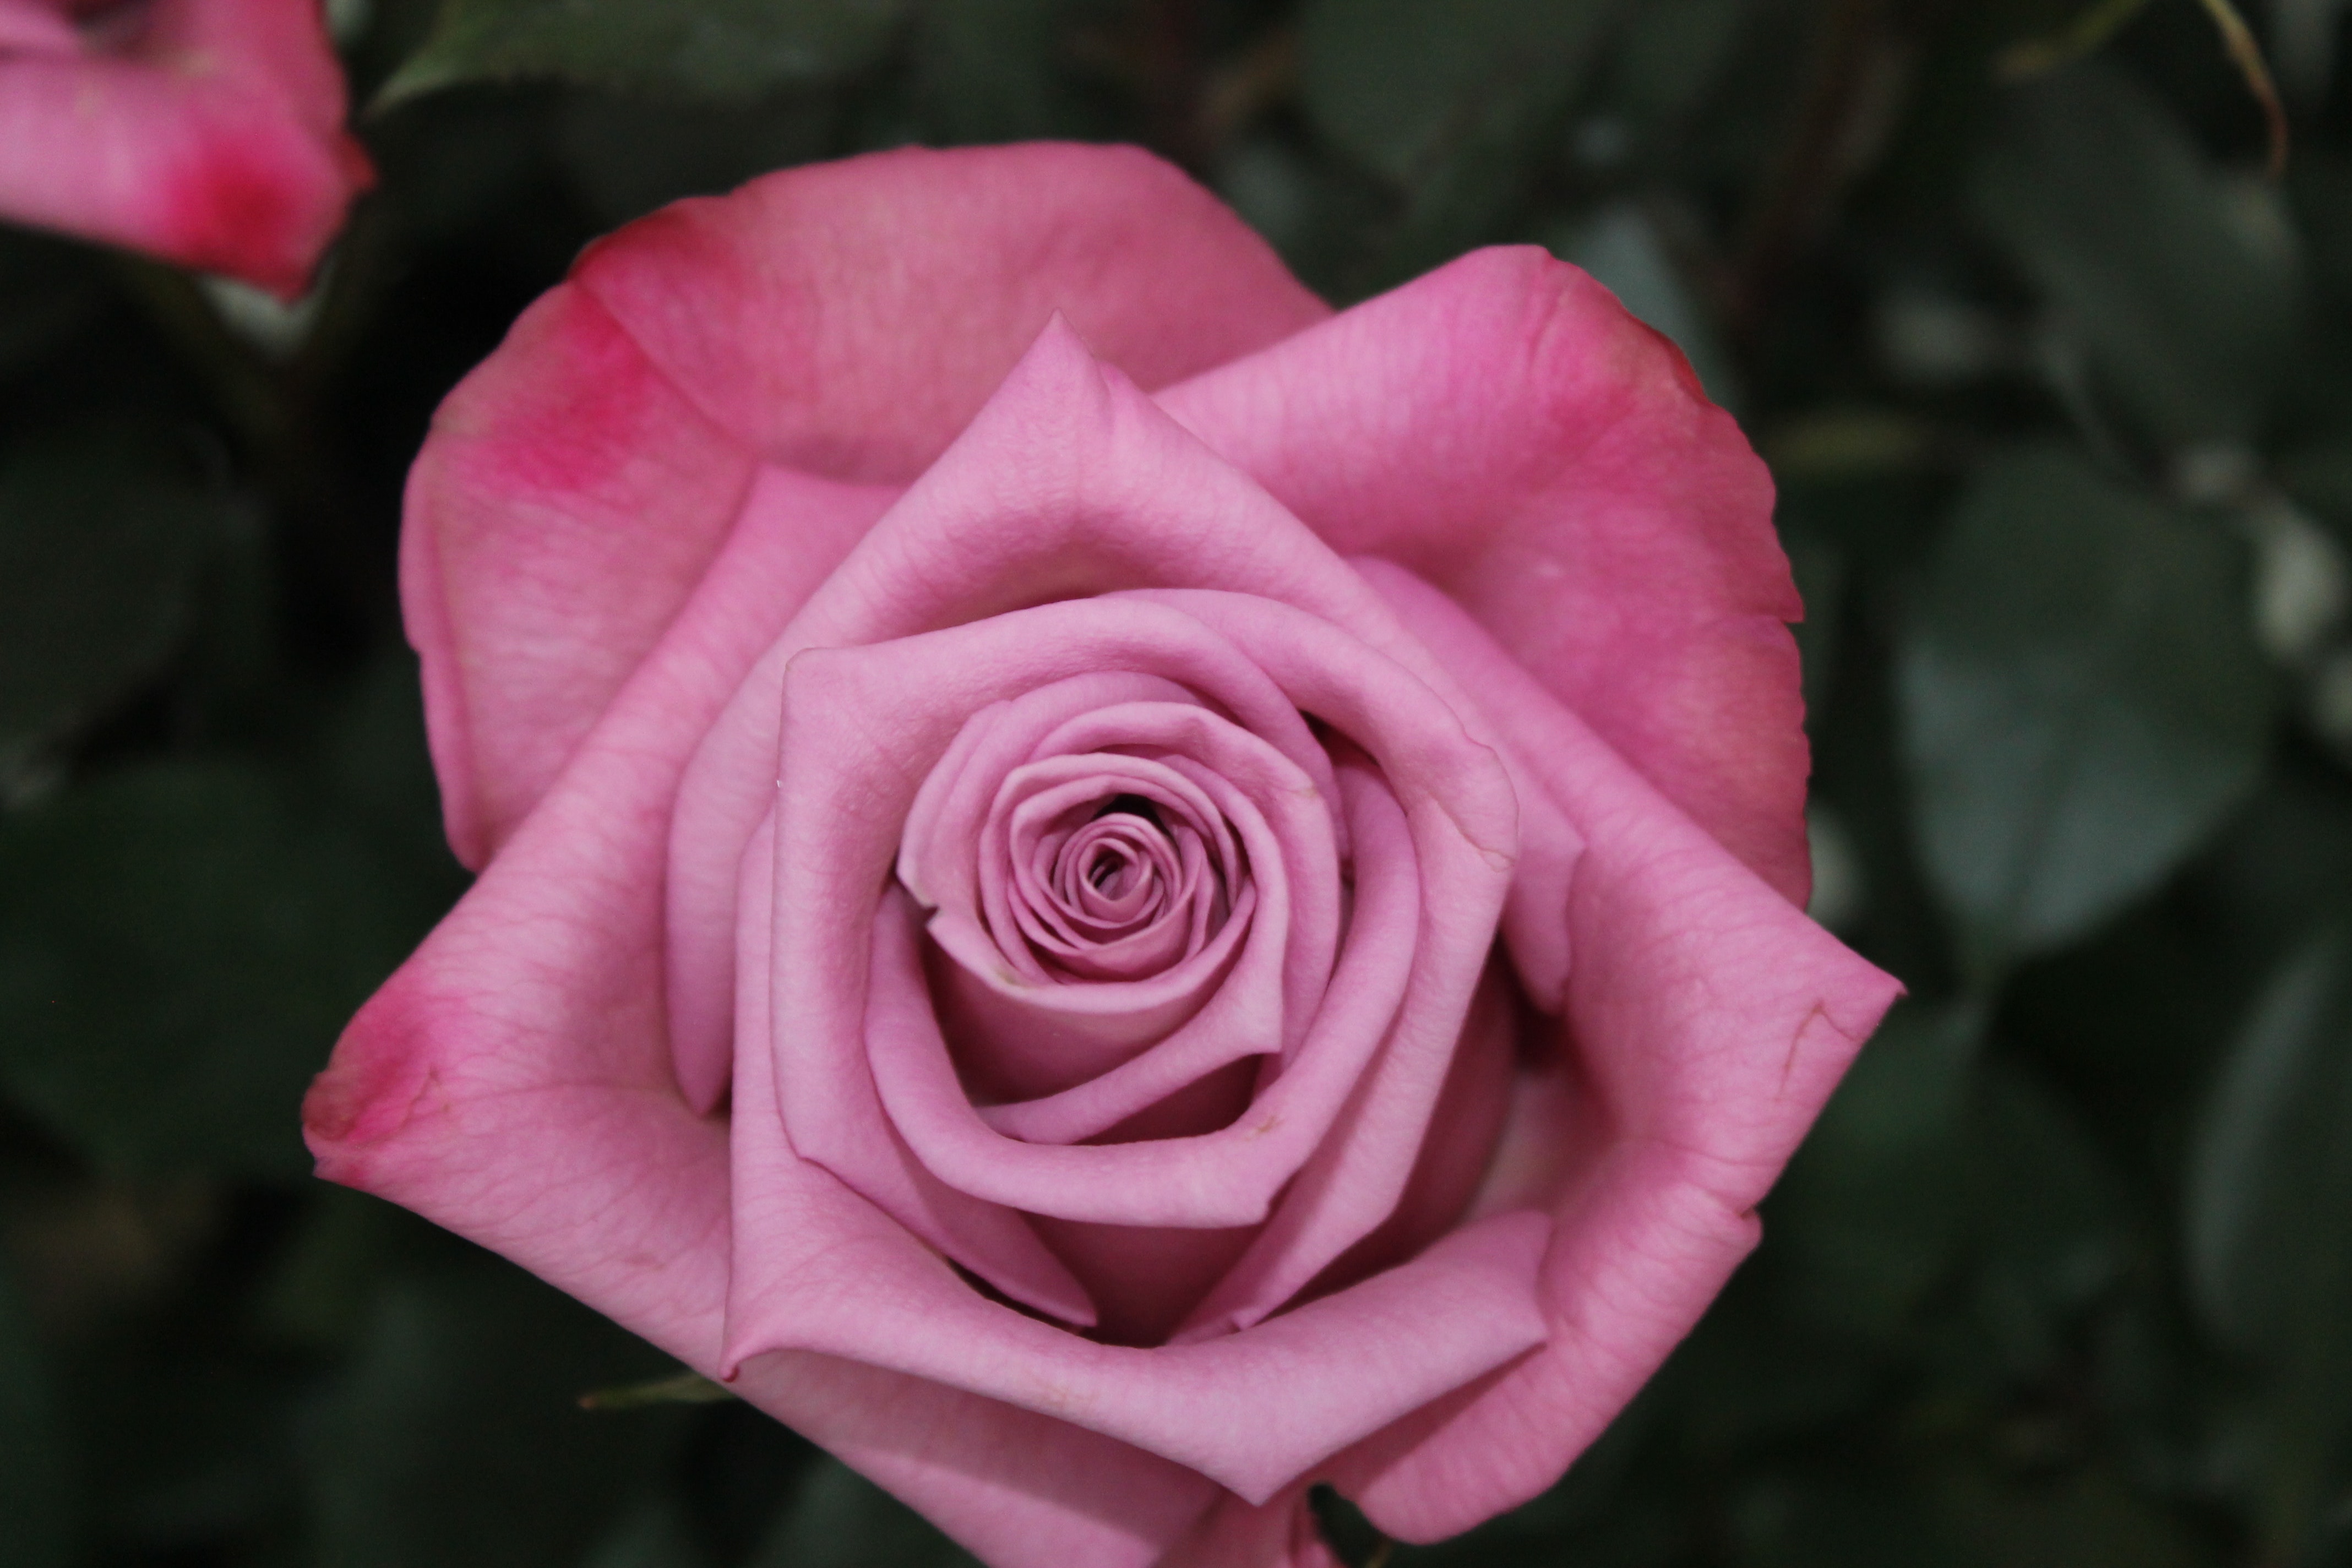
flower, garden roses, flowering plant, Julia child rose, rose, pink, petal, floribunda, rose family, plant, Hybrid tea rose, red, rosa centifolia, beauty, close up, rose order, botany, china rose, spring, camellia, branch, japanese camellia, rosa wichuraiana, plant stem, photography, annual plant, theaceae, macro photography, perennial plant